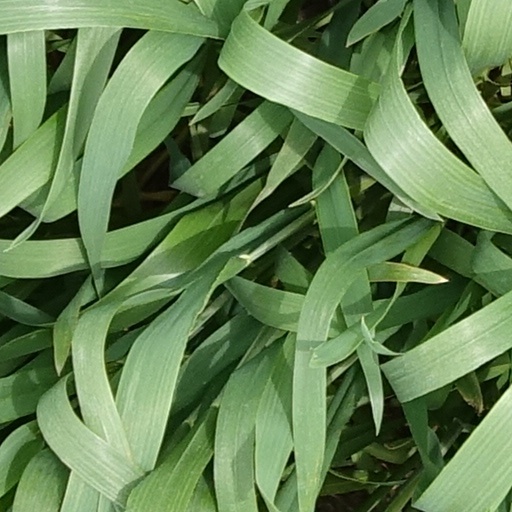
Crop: wheat